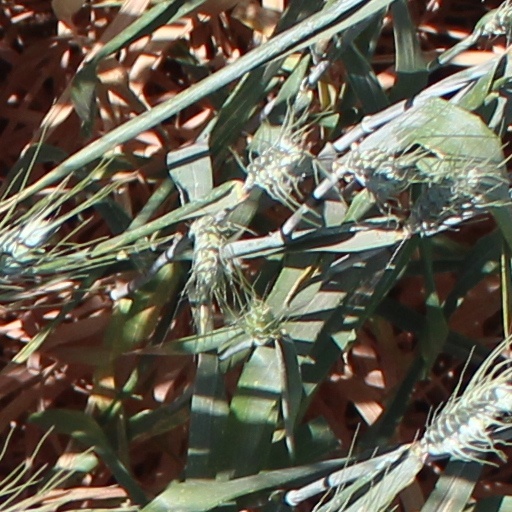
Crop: wheat